2013 Erbil bombings

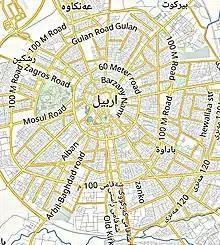
Arbil Map

The 2013 Erbil bombings were two coordinated suicide car bombings attacks in the Iraqi Kurdistan capital, Erbil on 29 September 2013. At least six people were killed in the attack and over 40 injured. The suicide attacks happened at entrance an Asayesh headquarter and also near Iraqi Kurdistan ministry of Interior building.